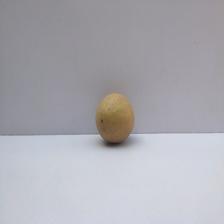
Size: Small